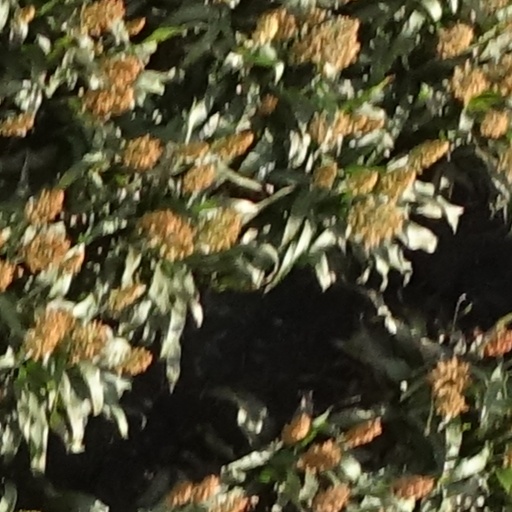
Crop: sorghum